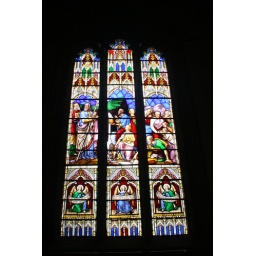
Stained glass window in the priory